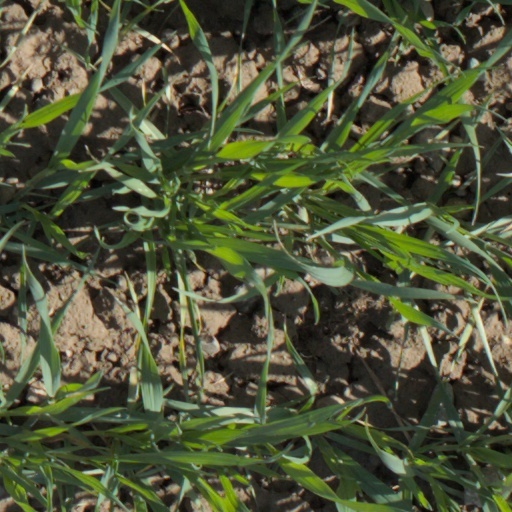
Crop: wheat